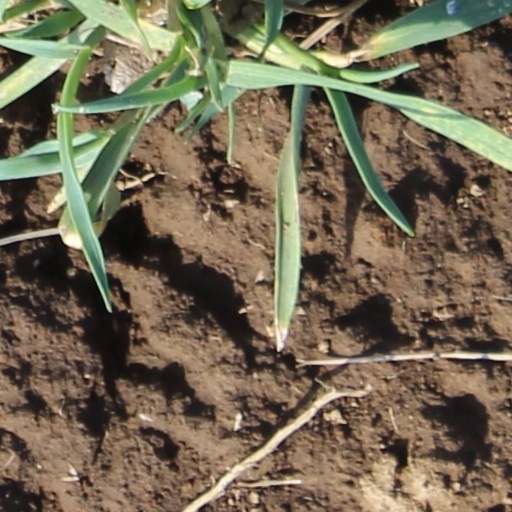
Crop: wheat